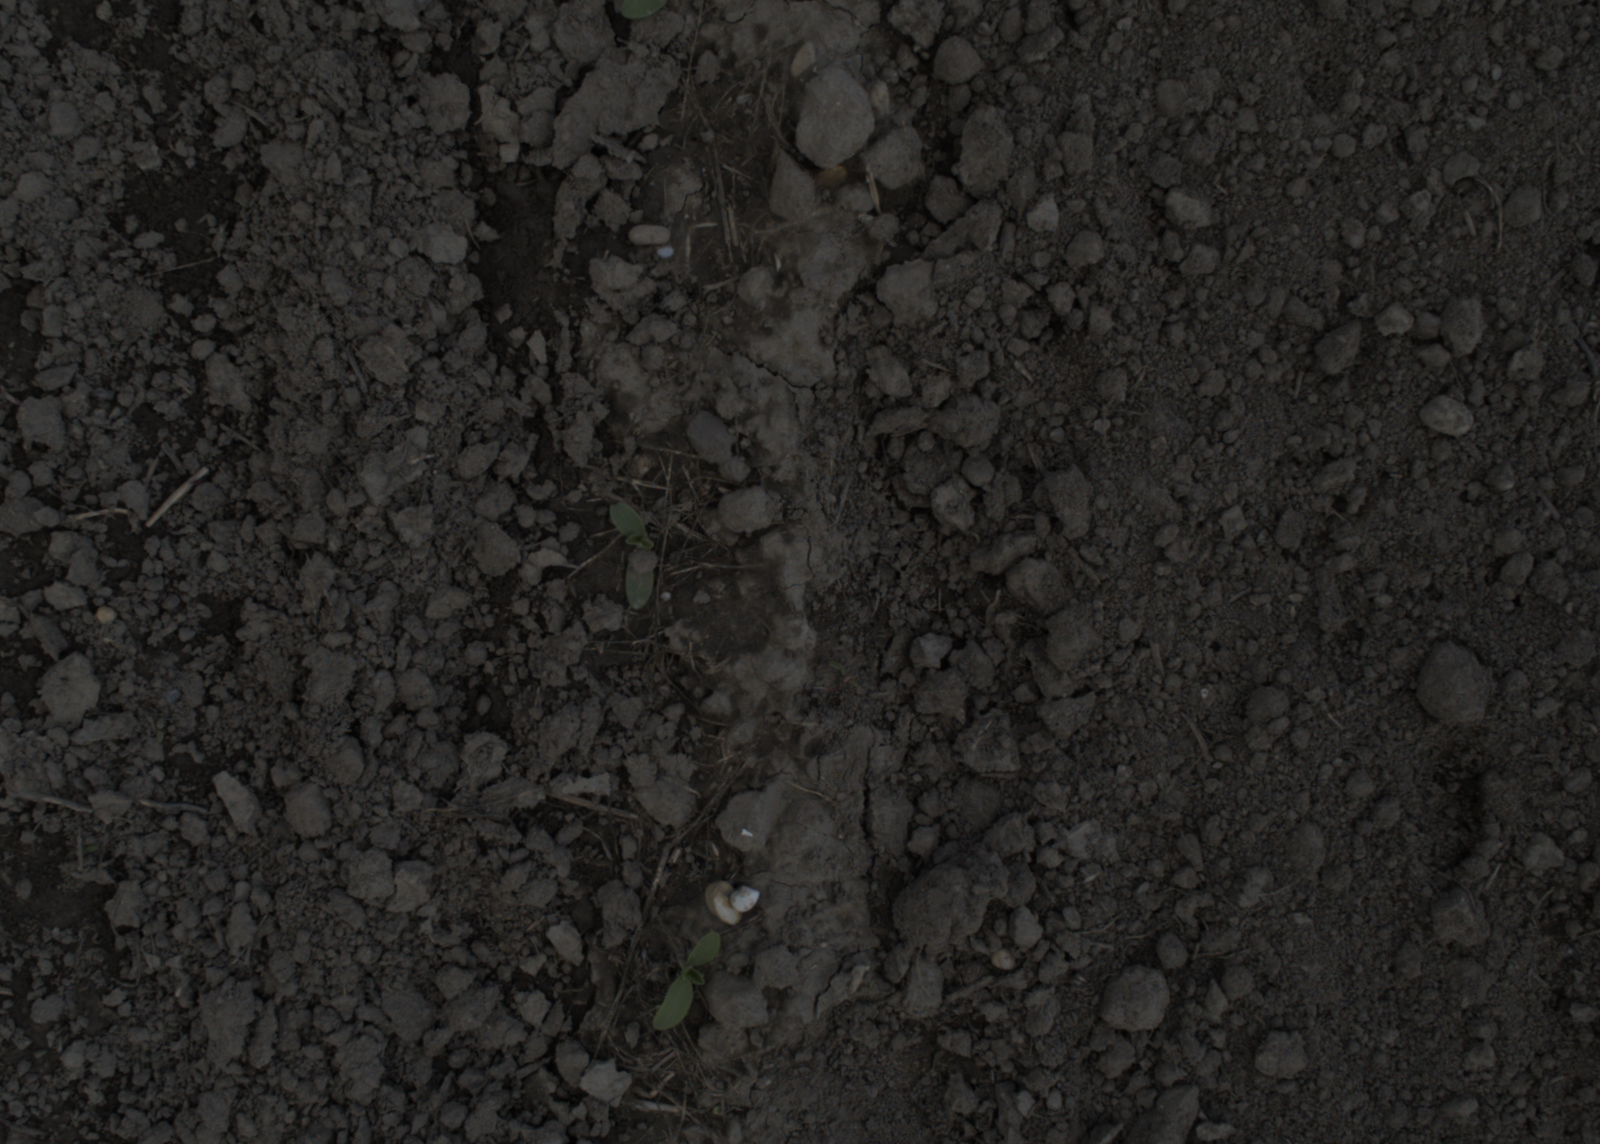
Capture date: 28.05.2021 10:32:11
Weather: mixed
Wind: medium
Seeding date: 27.04.2021
Plant canopy height (mm): 1018